Kathleen Newland

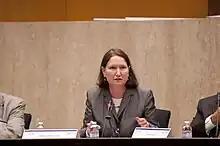

Newland is a graduate of Harvard University and the Woodrow Wilson School at Princeton University. She began her career in 1974 at the Worldwatch Institute. She later worked at the United Nations University in Tokyo, Japan, the London School of Economics, and the United Nations High Commission for Refugees (UNHCR). In 1994, she joined the Carnegie Endowment for International Peace, where she was a Senior Associate and then Co-Director of the International Migration Policy Program.